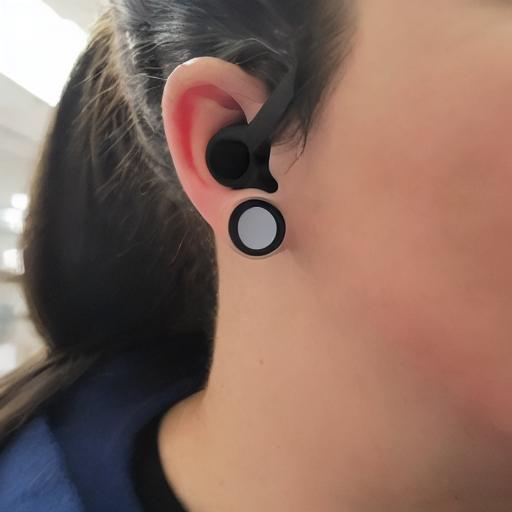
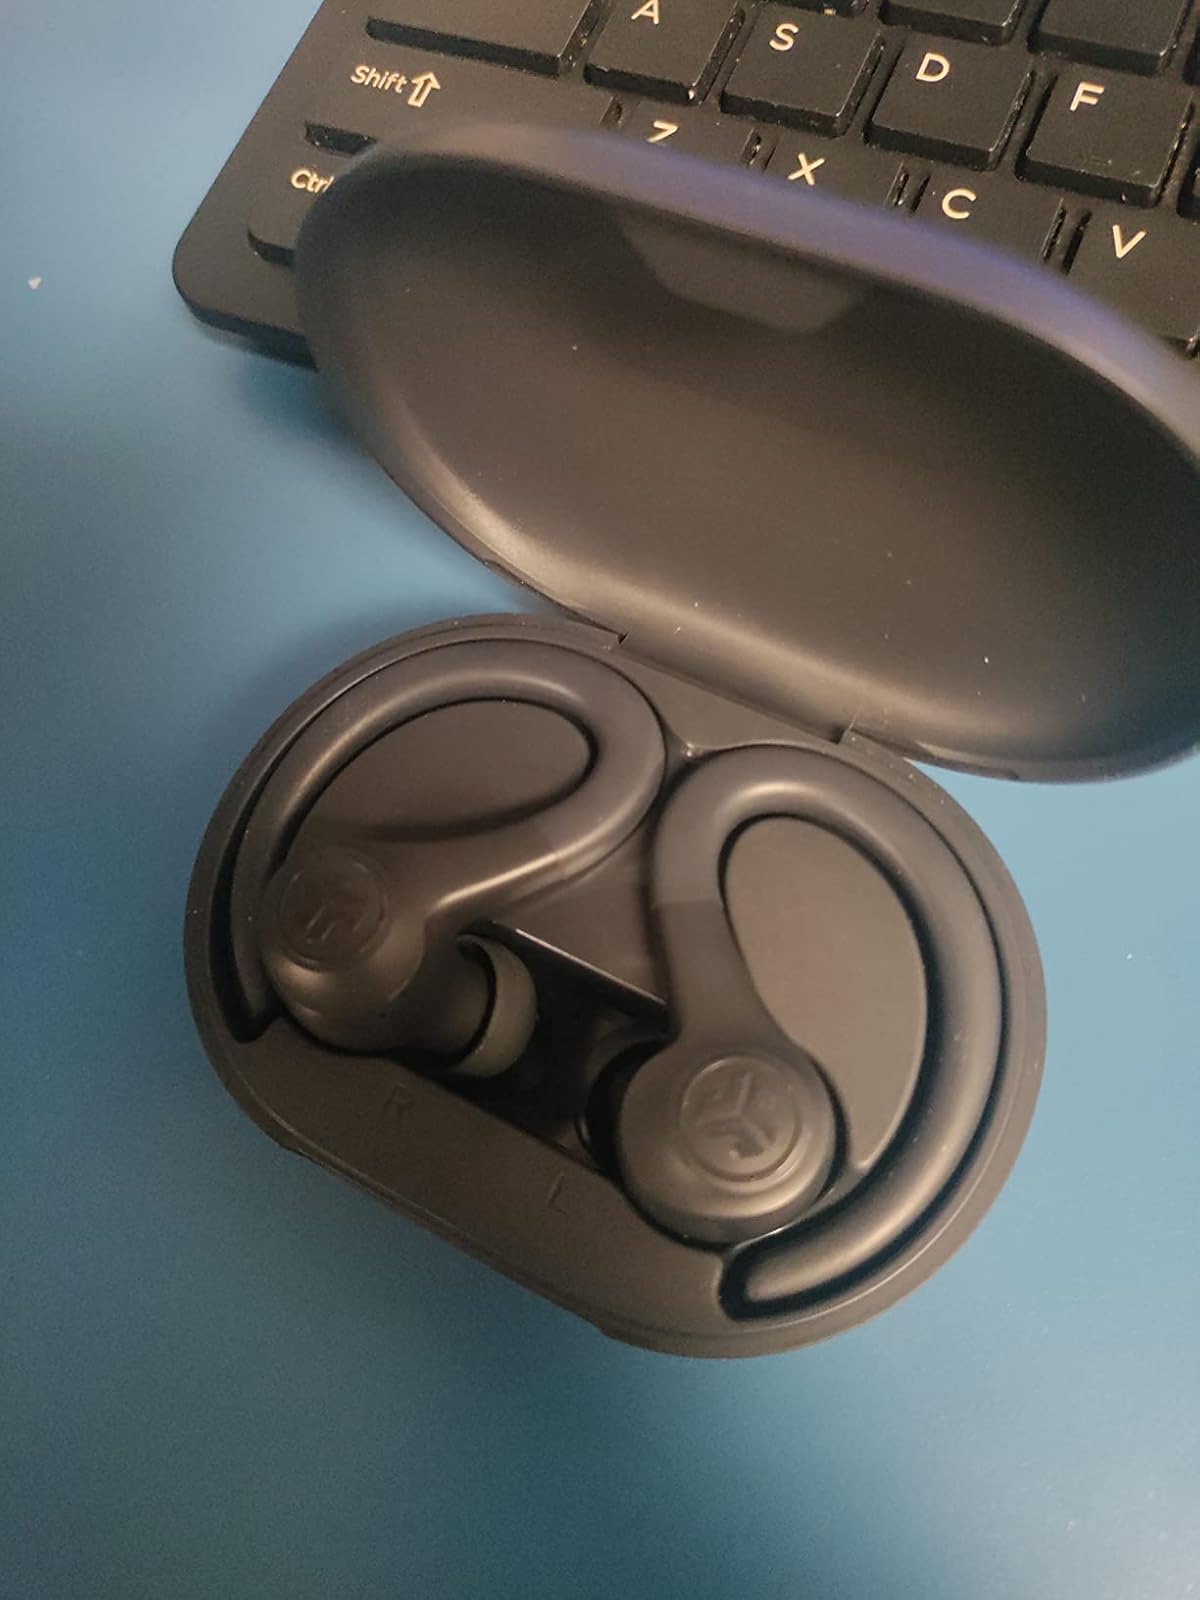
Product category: earbuds
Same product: no